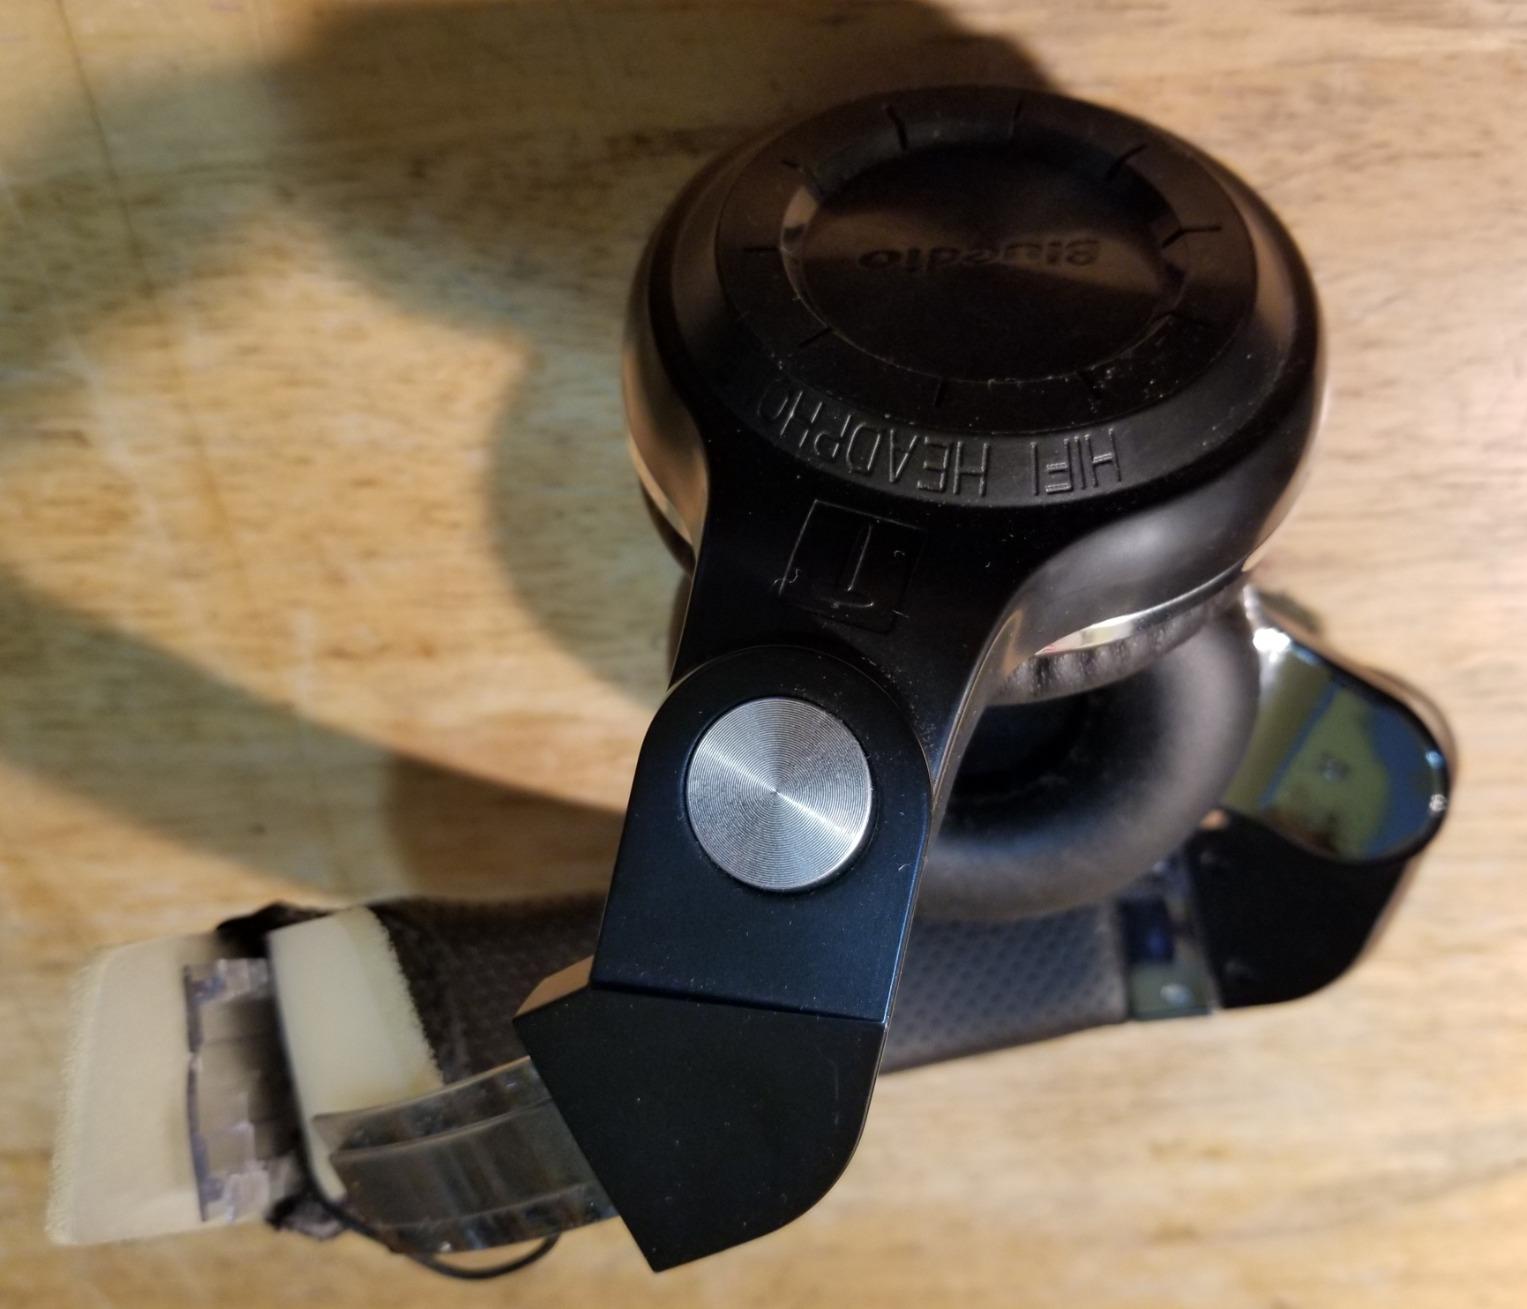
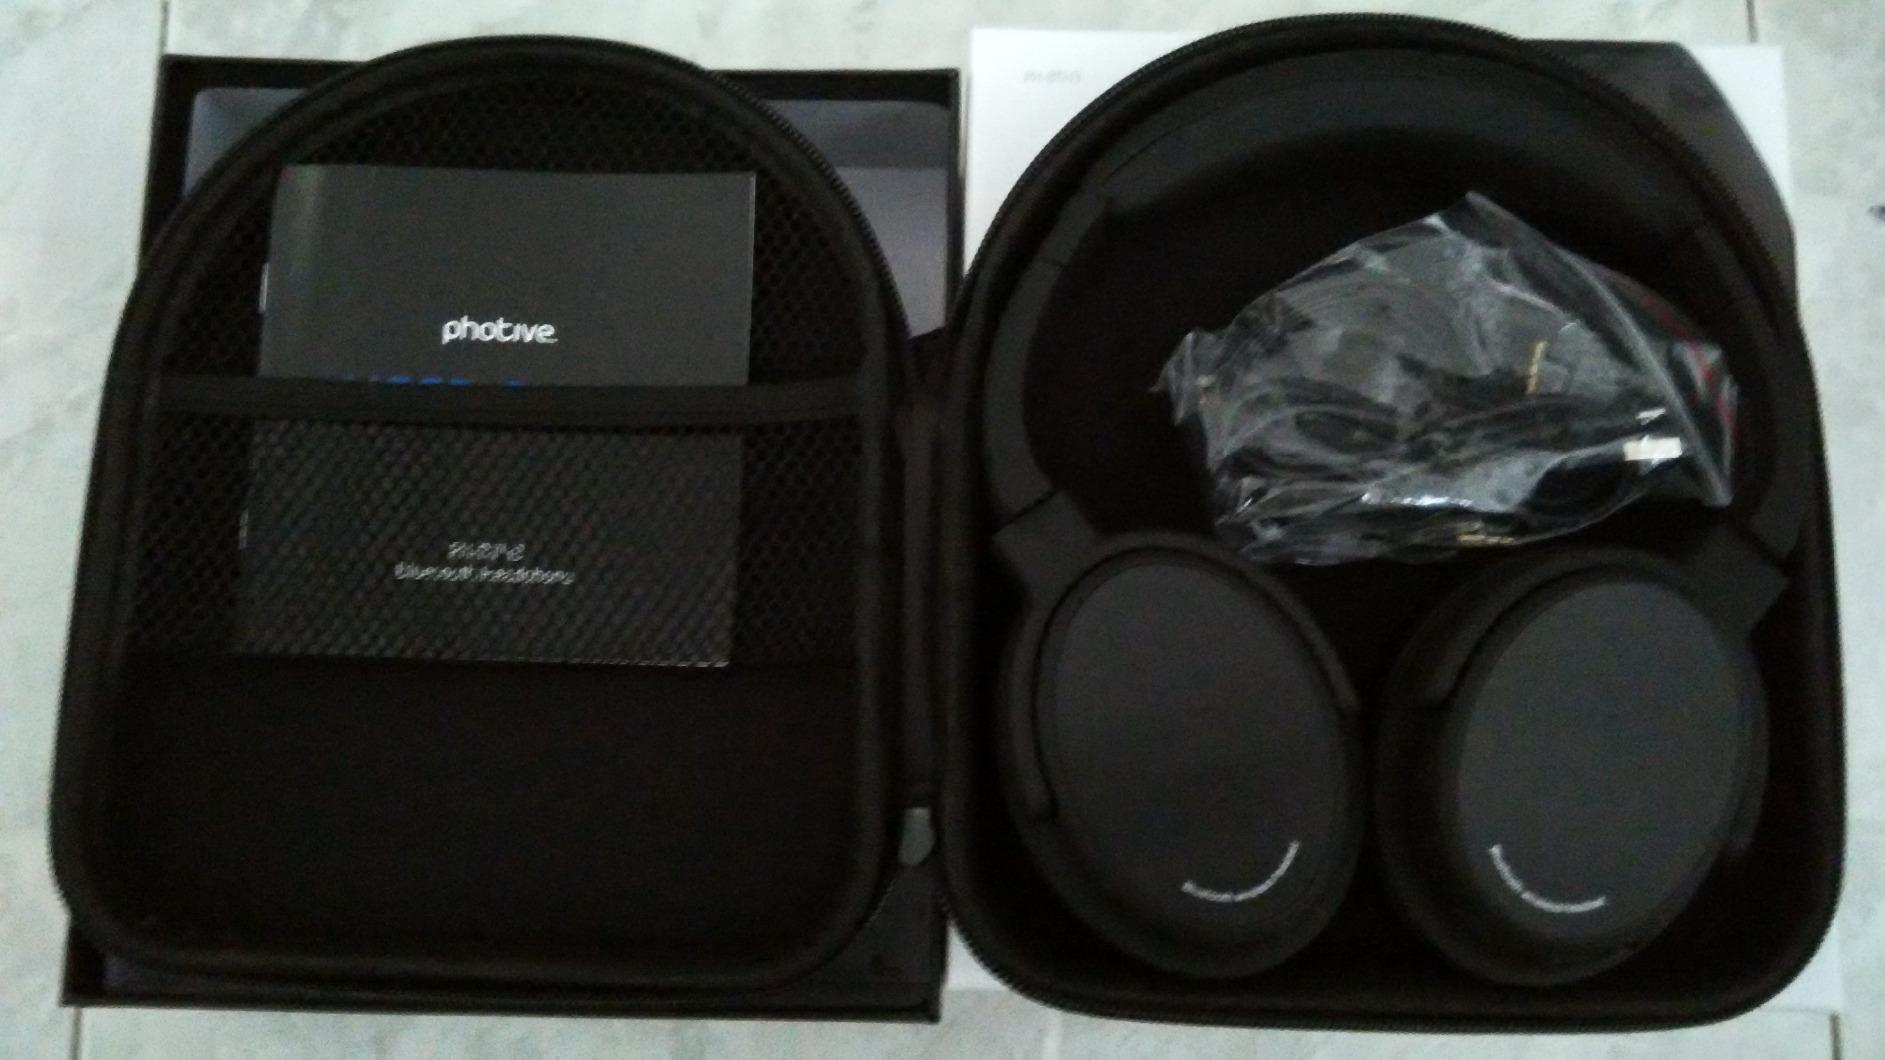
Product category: headphones
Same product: no